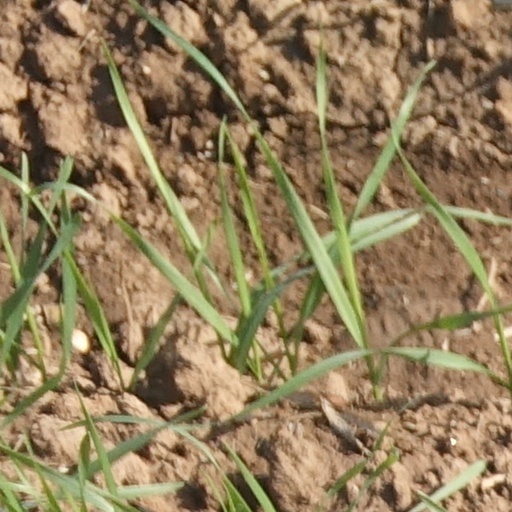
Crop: wheat